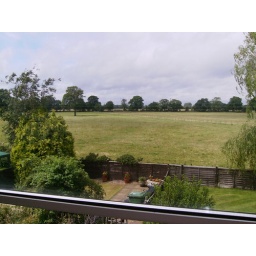
view from the back bedroom. the fields which i train upon in cheswick green